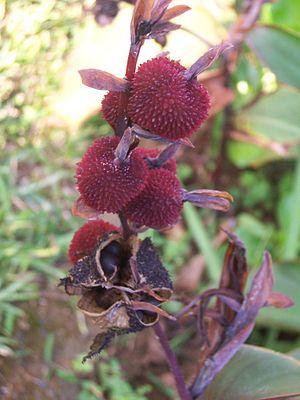
Le Canna ou appelé également Conflore à La Réunion, Toloman ou Balisier rouge est une plante herbacée de la famille des Cannaceae. On l'appelle parfois Canna des Indes, mais ce nom est aussi utilisé pour plusieurs autres espèces de fleurs de l'ordre des Zingibérales.